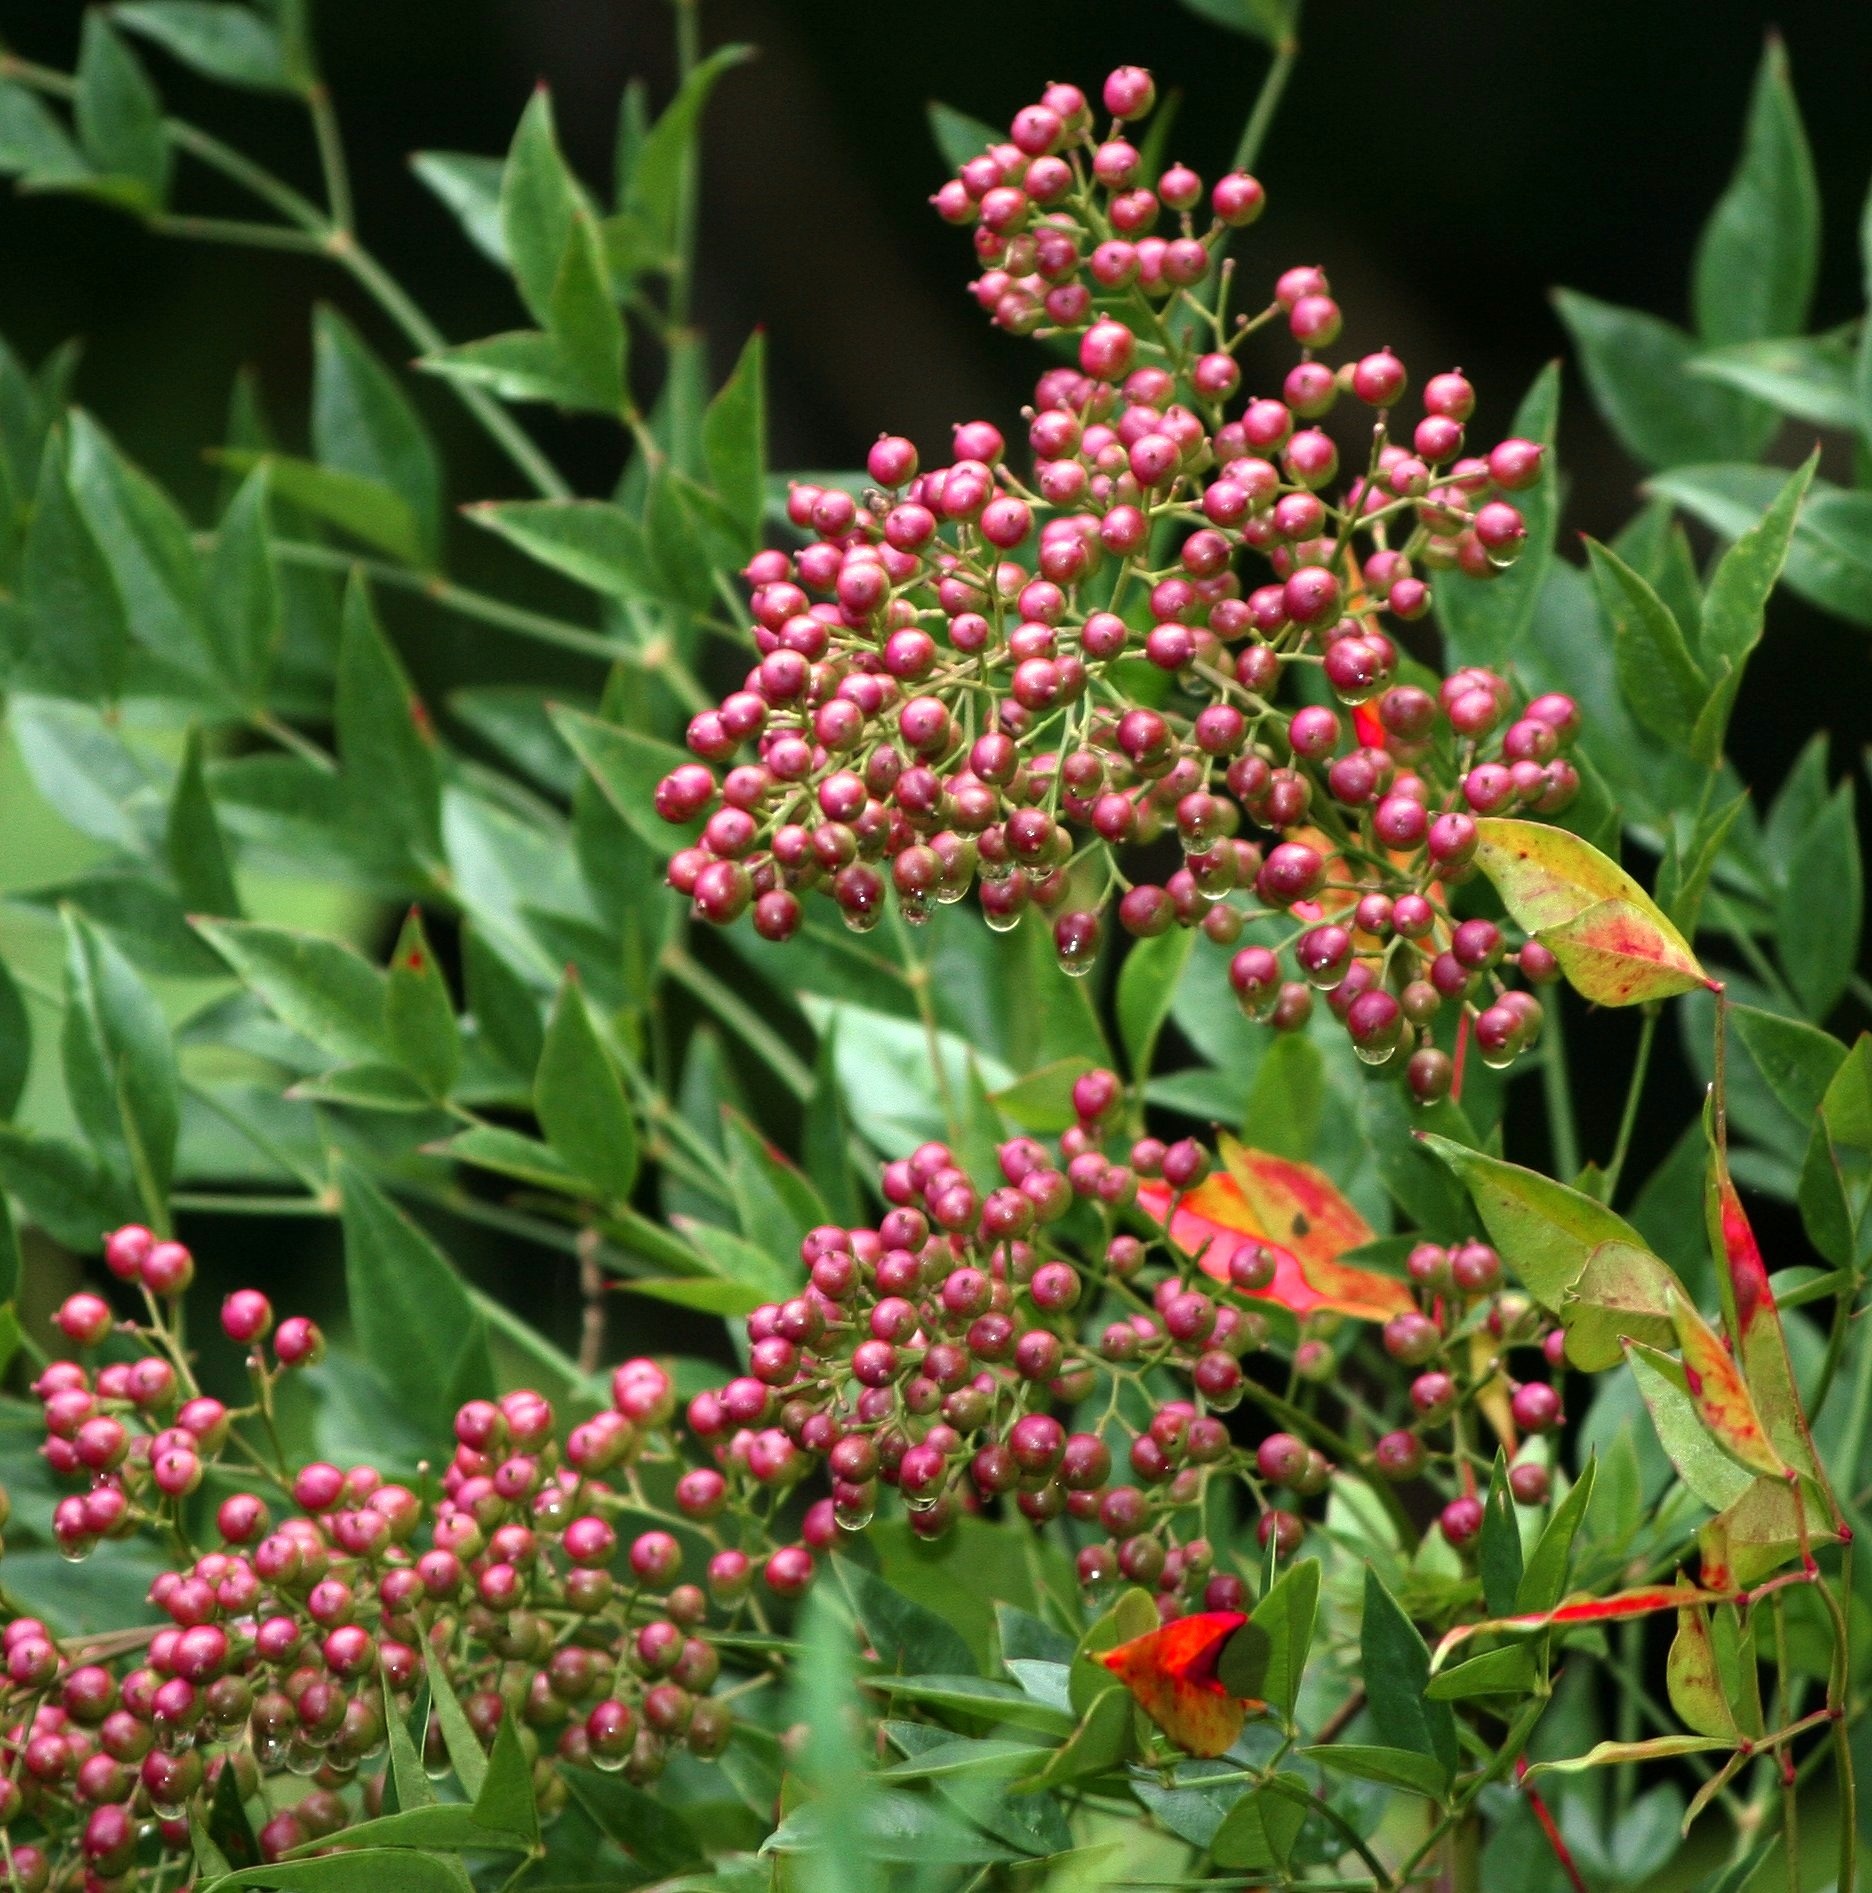
nature, plant, flower, bush, red, herb, botany, flora, wildflower, berries, shrub, nandina, flowering plant, lantana camara, annual plant, land plant, tropical milkweed